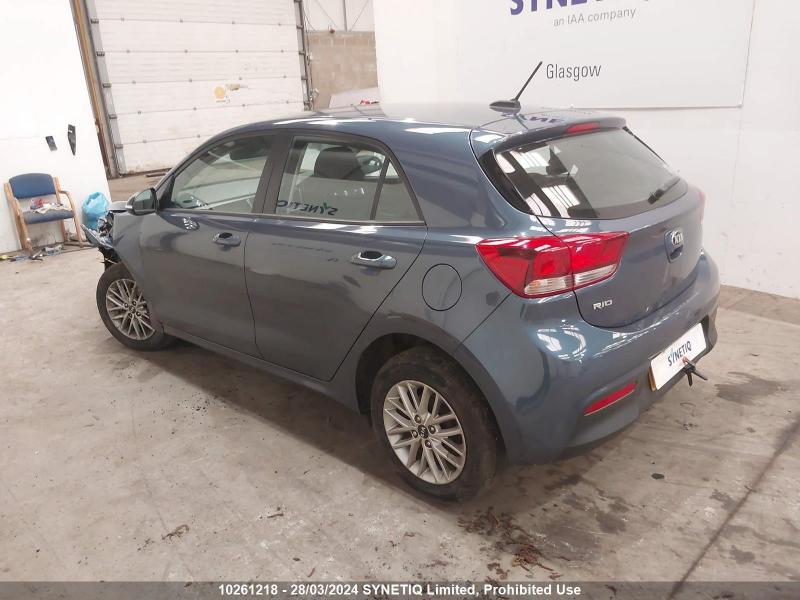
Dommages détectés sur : aile avant gauche, aile arrière droite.
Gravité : mineur